Dassaretii

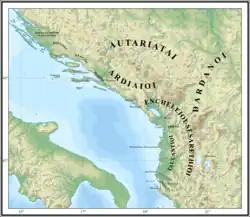
Illyrian tribes in the 7th–4th centuries BCE.

The tribal name "Dassaret-" is of Illyrian origin, stemming from Illyrian "*daksa/dassa" ("water, sea") attached to the suffix "-ar". It is related to Illyrian personal names "Dazos" and "Dassius" and is also reflected in the toponym of Daksa island and the river "Ardaxanos", which is mentioned by Polybius (2nd century BC) in the hinterland of modern Durrës and Lezhë. The name "Dassaret-" appears relatively late in ancient literature, being mentioned for the first time around 200 BC.